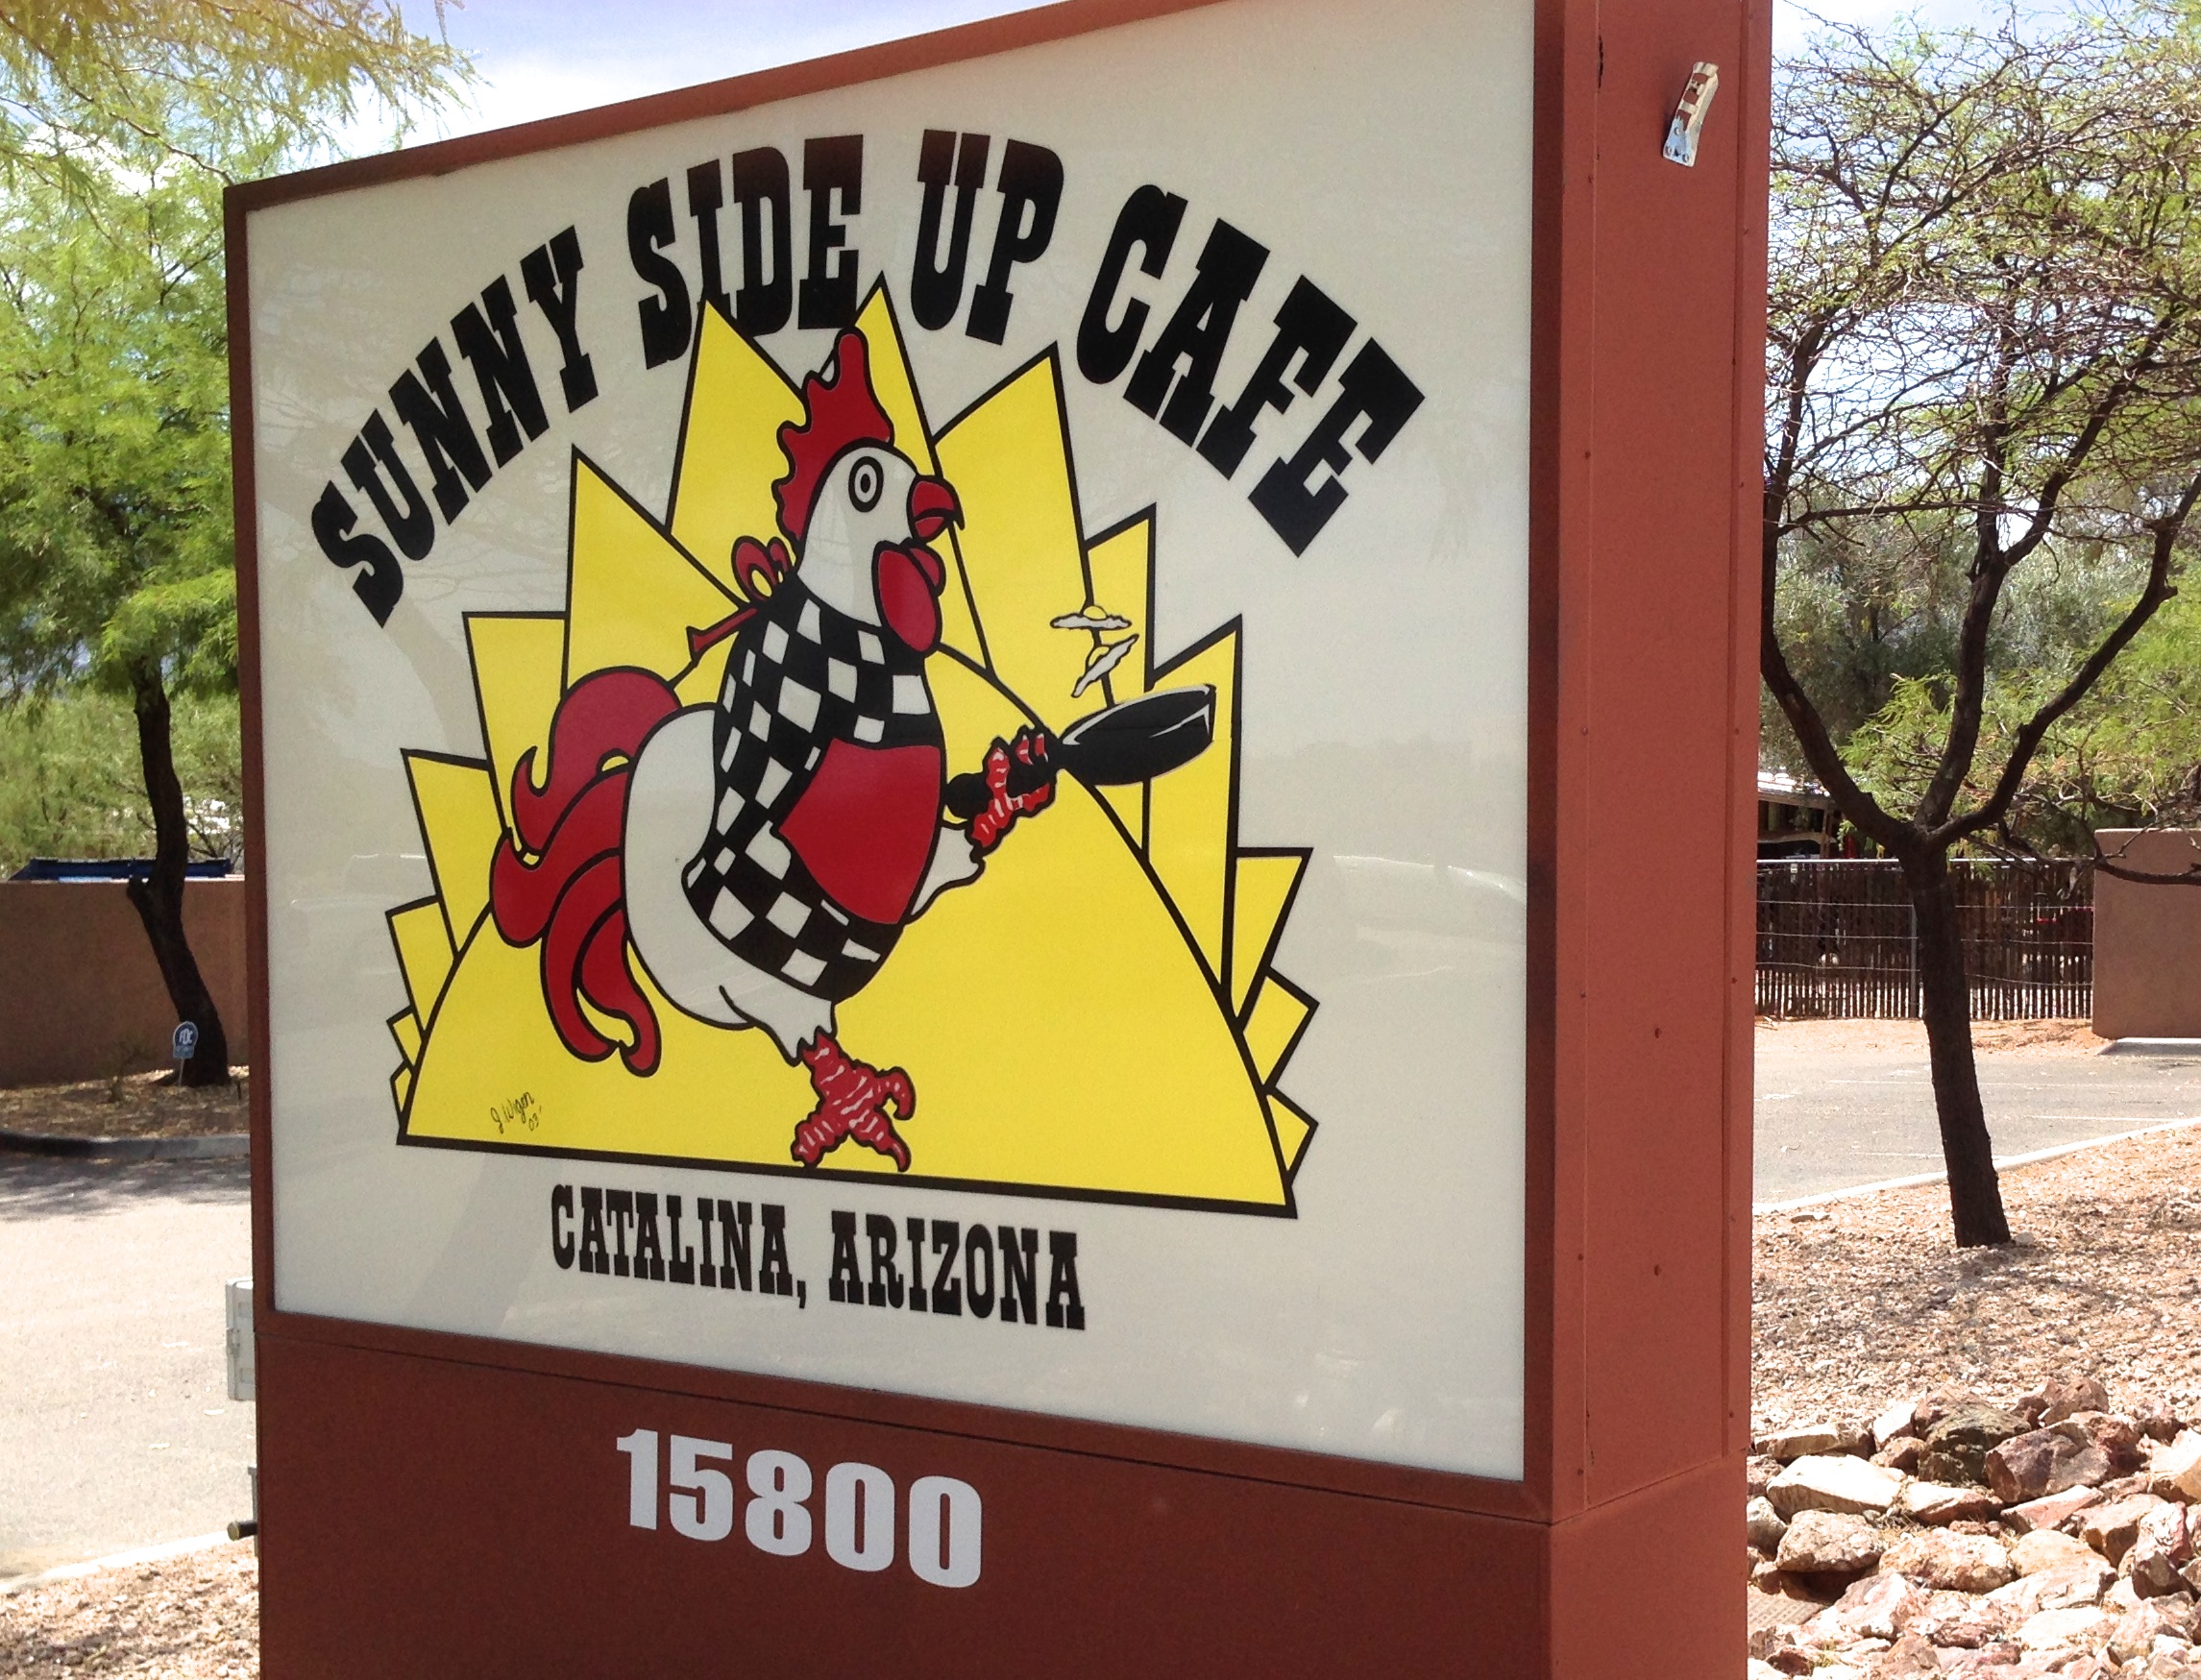
advertising, sign, banner, signage, art